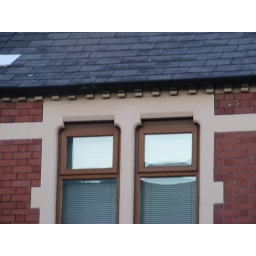
concrete bric lintel is the support given to the weight loaded above a window or door opening